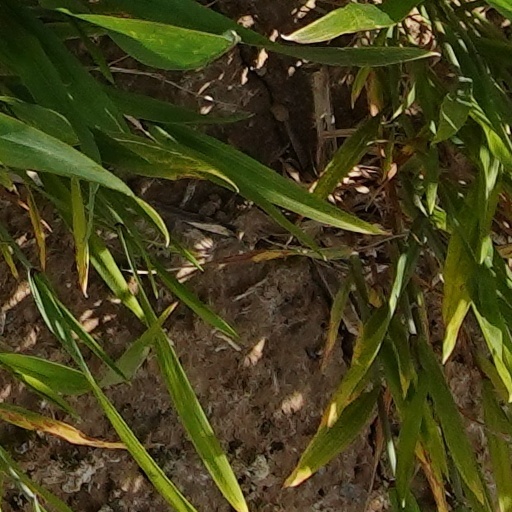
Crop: wheat